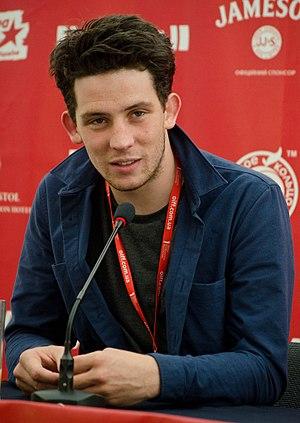
Seule la Terre est un film dramatique romantique britannique écrit et réalisé par Francis Lee, sorti en 2017.
Josh O'Connor, né le 20 mai 1990 à Cheltenham, est un acteur britannique.
Le Festival international du film d'Odessa est un festival annuel du film tenu au milieu du mois de juillet à Odessa, en Ukraine et qui s'est tenu pour la première fois du 16 au 24 juillet 2010.